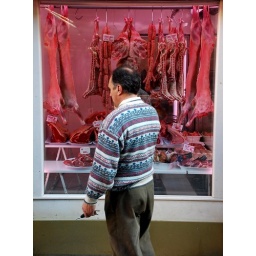
A random person window shopping for meat at a market in Barcelona - Gracia area, Spain.